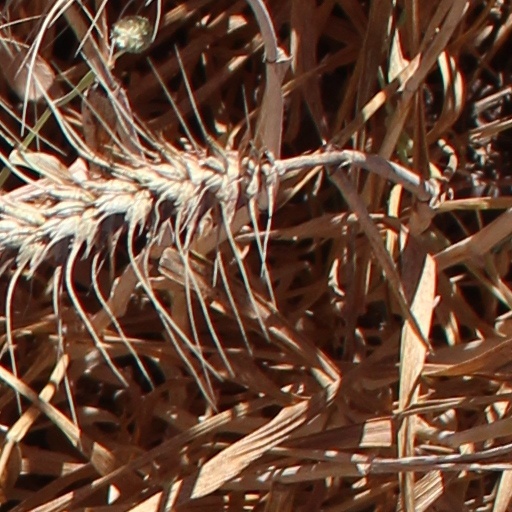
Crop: wheat